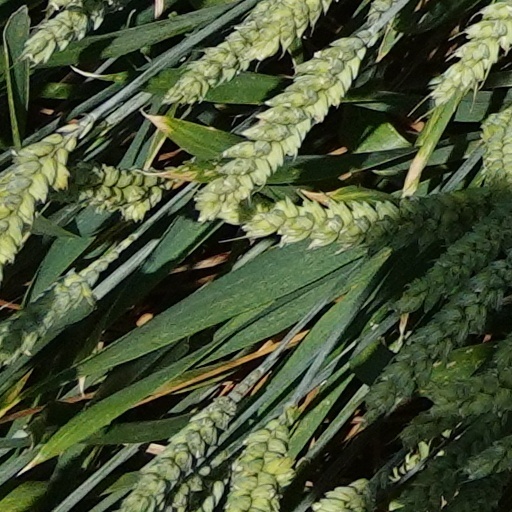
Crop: wheat